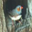
Label: bird